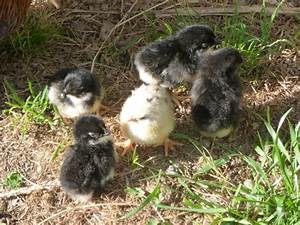
Label: gallina